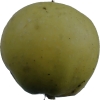
Label: Apple 13